Acerbas

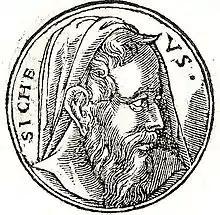
A portrait from the collection of biographies of Promptuarii Iconum Insigniorum (1553)

Acerbas was a Tyrian priest of Hercules (that is, Melqart, the Tyrian Hercules), who married Elissa, the daughter of king Mattan I, and sister of Pygmalion. He was possessed of considerable wealth, which, knowing the avarice of Pygmalion, who had succeeded his father, he concealed in the earth. But Pygmalion, who heard of these hidden treasures, had Acerbas murdered, in hopes that through his sister he might obtain possession of them. But the prudence of Elissa saved the treasures, and she emigrated from Phoenicia. They landed and settled in North Africa, founding the city of Carthage.